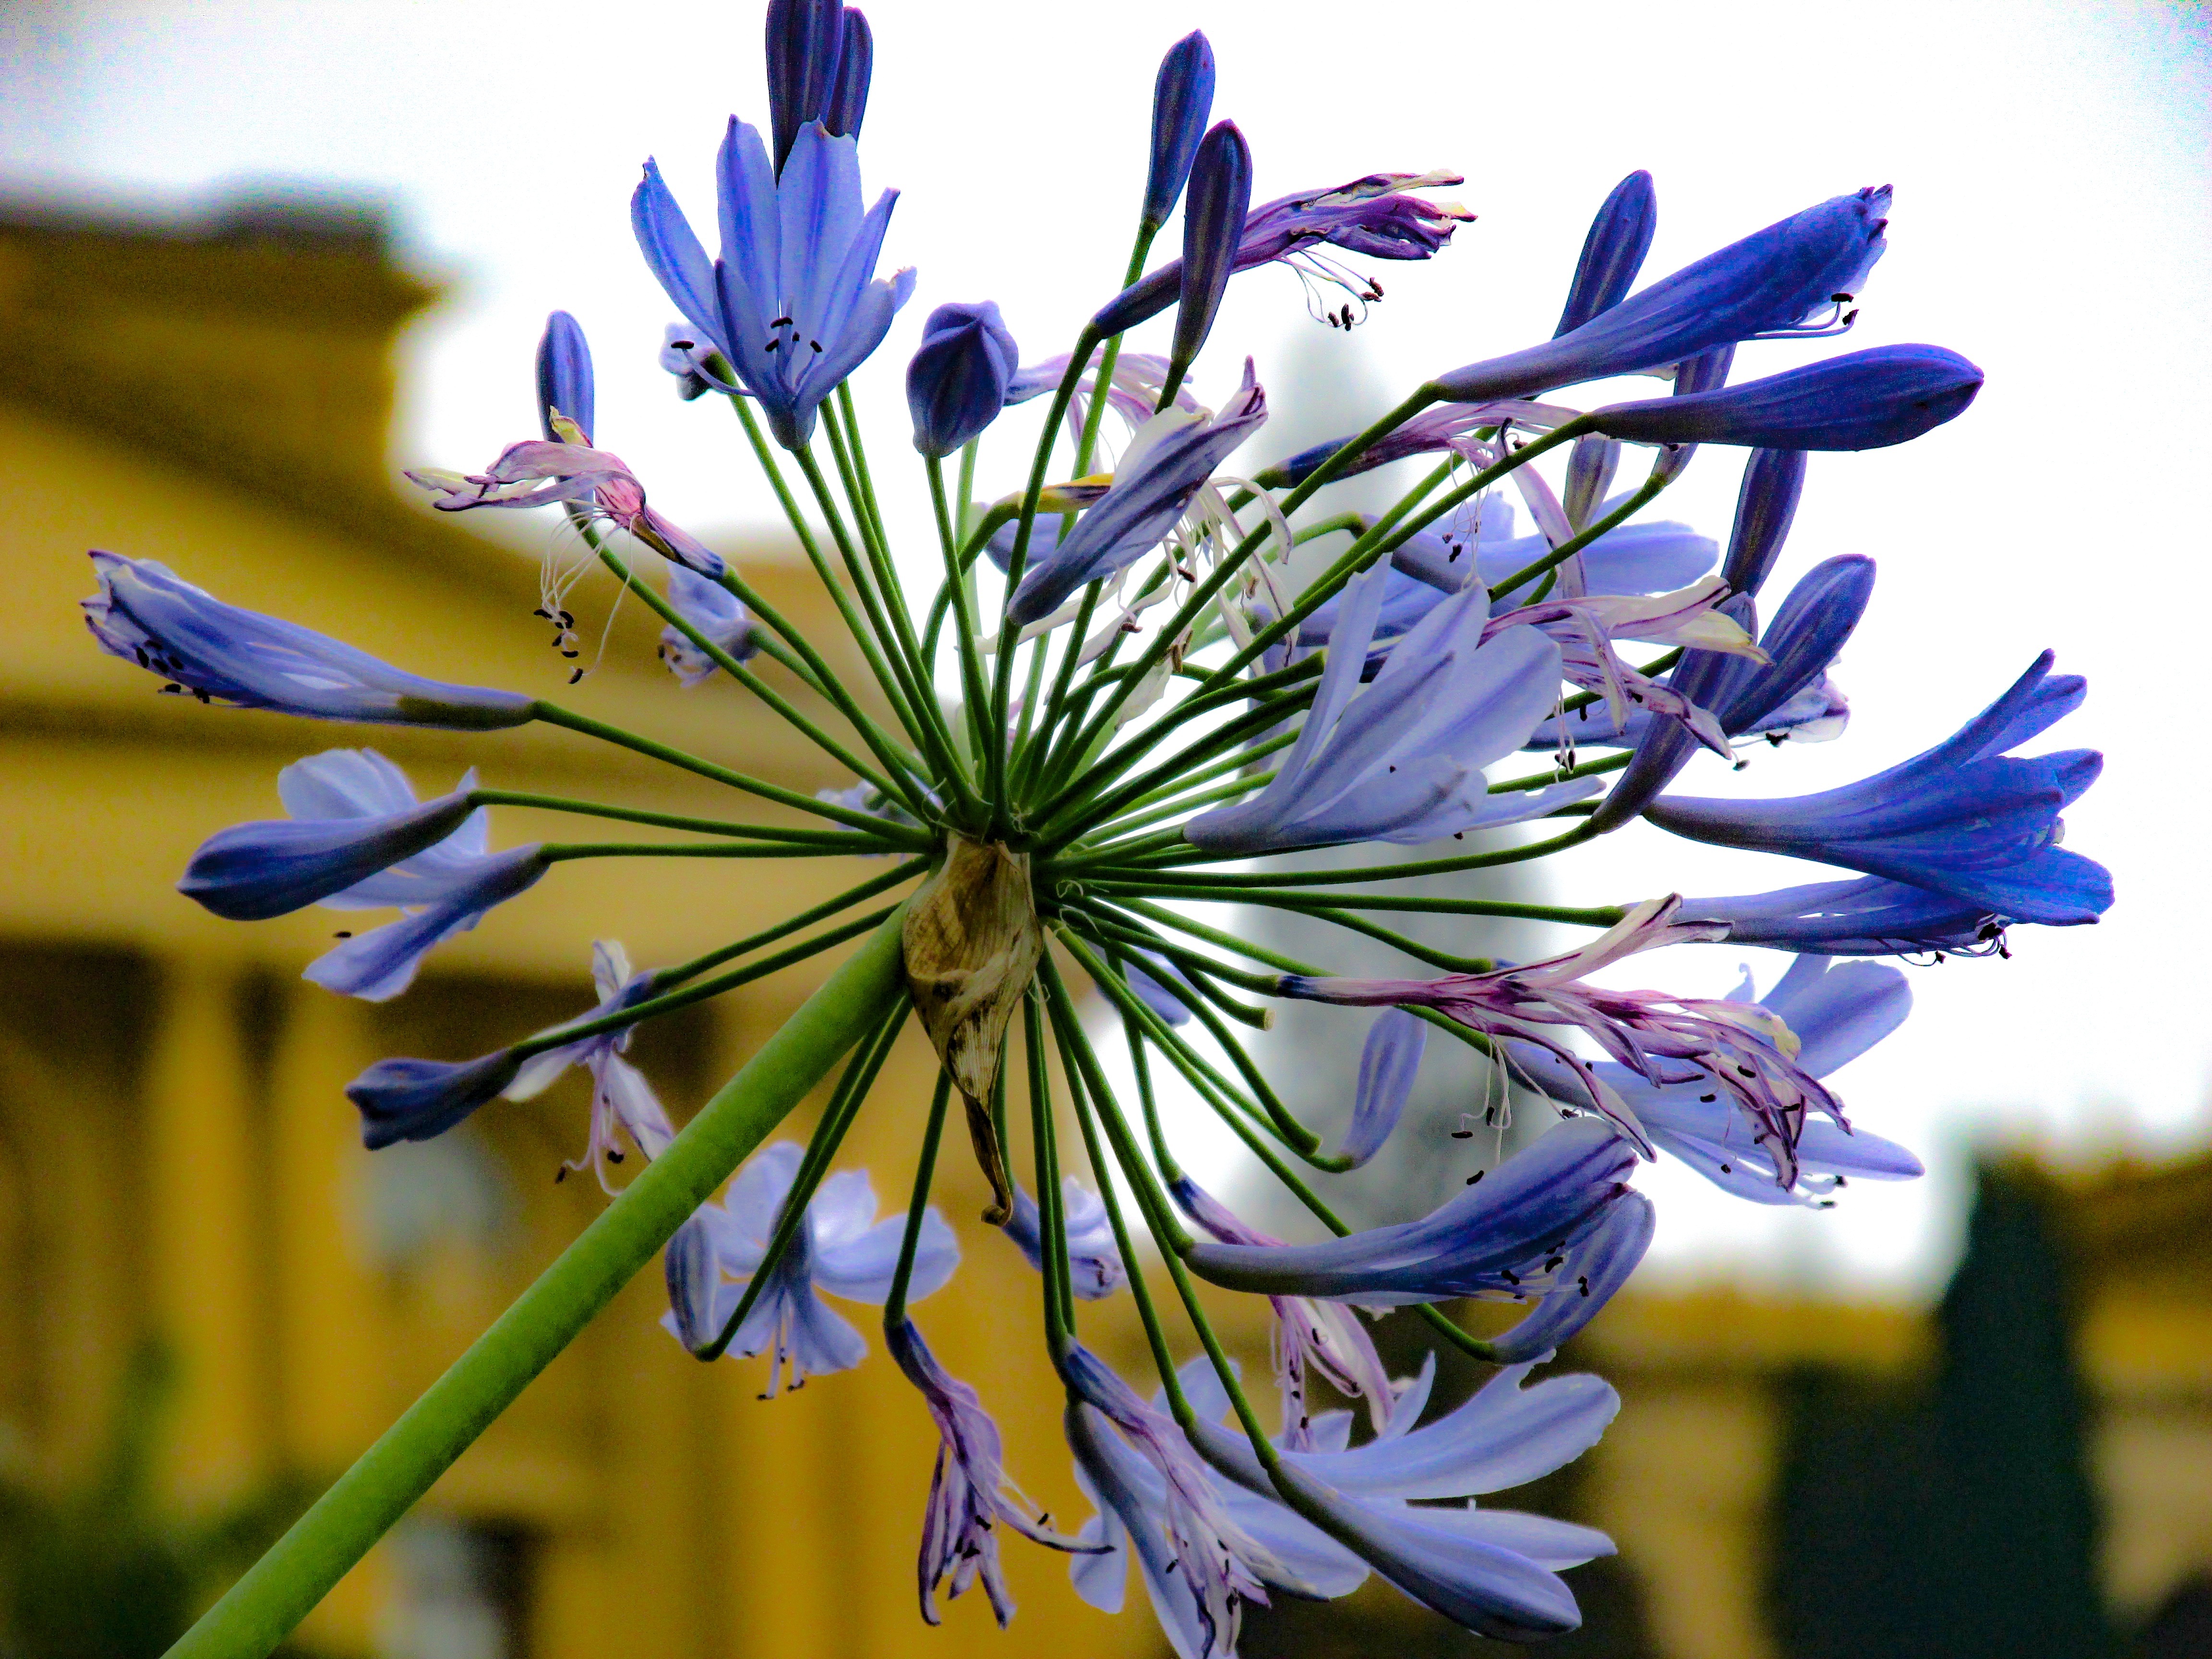
nature, blossom, architecture, plant, flower, petal, building, city, urban, monument, floral, construction, herb, museum, produce, botany, tourism, flora, wildflower, buildings, brazil, chicory, macro photography, flowering plant, imperial palace, plant stem, land plant, ipiranga